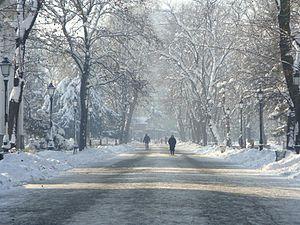
Le Gradski park est un jardin public situé à Belgrade, la capitale de la Serbie, dans la partie ancienne de la municipalité urbaine de Zemun.